Petr Kroutil

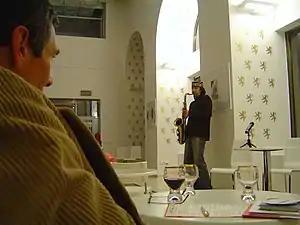
Petr Kroutil performs in 2006.

Petr Kroutil (born 31 January 1973 in Prague, Czechoslovakia) is a Czech musician and actor. He is a vocalist, composer, arranger, and bandleader who plays clarinet, flute, saxophone, and the bansuri.